Double Sixth Festival

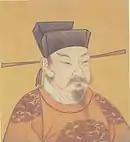

The origin of this festival follows with the Qin Dynasty, the first unification of China, after the first emperor Qin Shi Huang went to Mount Tai to offer the ritual of sacrifice to heaven. Other records of the Double Sixth festival were found in the Song Dynasty in China. The emperor Zhao Heng (Song Zhen Zong) announced "Tian Kuang" to be the official name for the Double Sixth festival. He claimed he had Heaven's blessing that he received scriptures from heaven which showed "a wise ruler, an enlightened emperor could govern the country and bring peace to everyone", the emperor then set the day he received this sacred revelation to be a holiday that everyone should celebrate it. The emperor Zhao Heng then reconstructed the Dai Temple on Mount Tai, which is the central religious construct of Taoism and the main place to show emperor's authority and relation to heaven. The emperor Zhao Heng then renamed the central building in Dai Temple as Tian Kuang Hall.